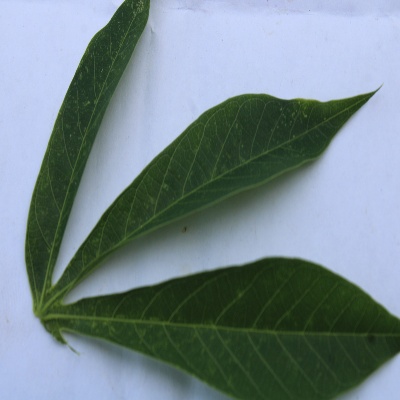
Crop: Cassava
Condition: healthy